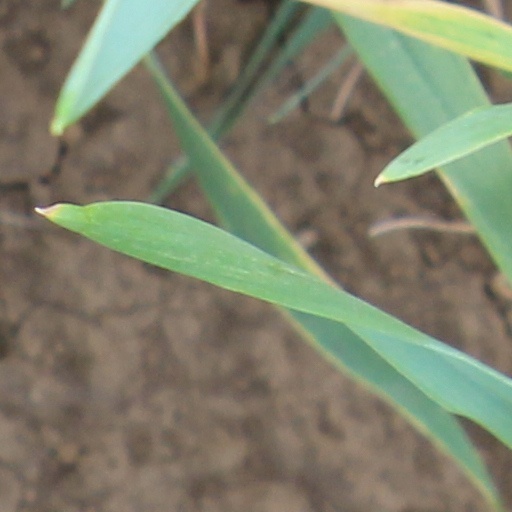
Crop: wheat